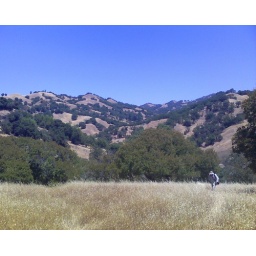
Walking around in the 3-6 foot grass looking for a particular rock outcrop